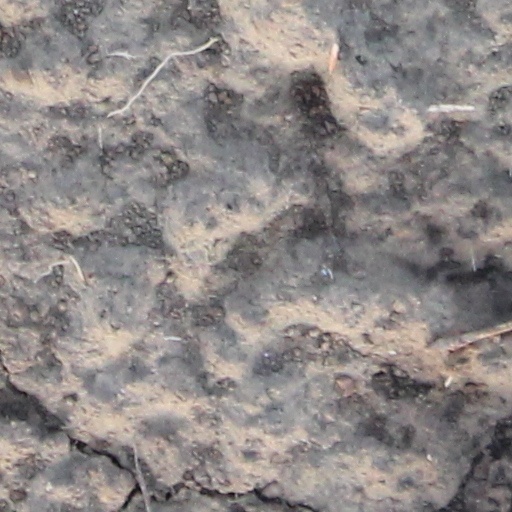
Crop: wheat